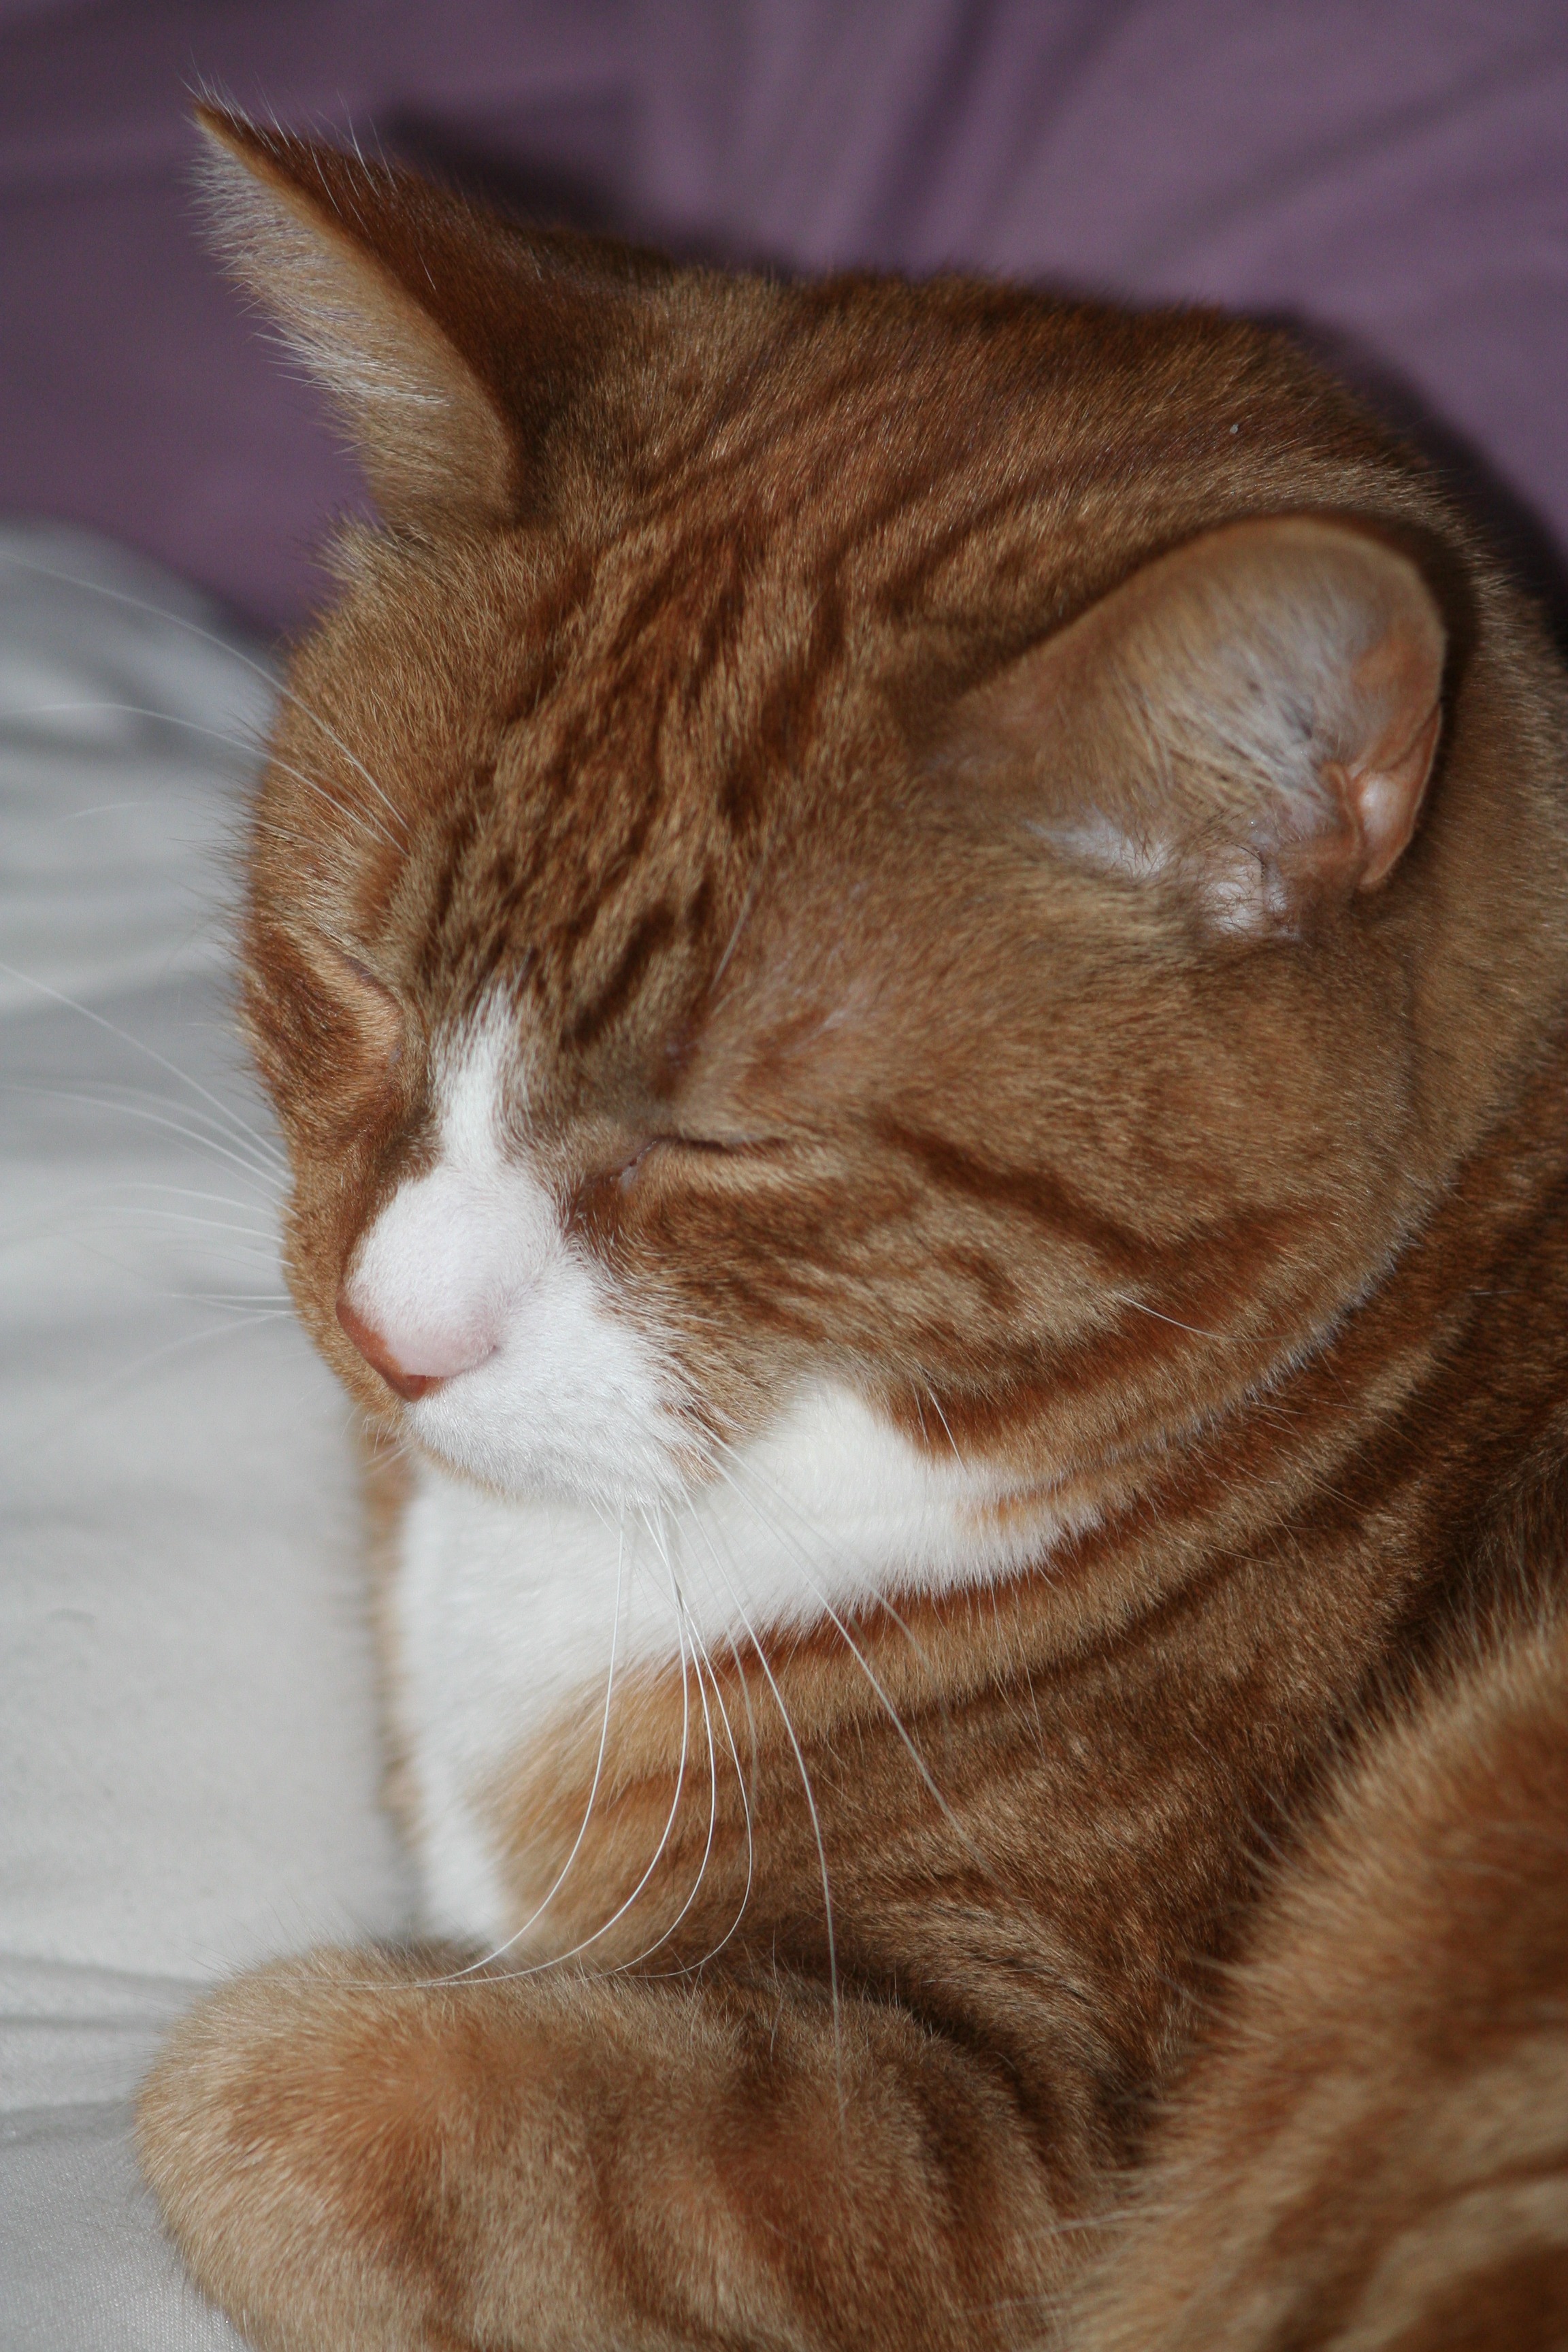
animal, pet, relax, cat, sleeping, feline, mammal, close up, nose, whiskers, sleep, snout, vertebrate, adorable, ginger, asleep, tabby cat, marmalade, bengal, european shorthair, small to medium sized cats, cat like mammal, carnivoran, domestic short haired cat, toyger